Jungian archetypes

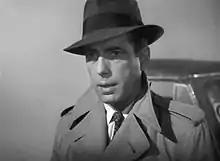
"Casablanca" co-protagonist Rick Blaine has been seen through Jungian analysis as a classic "hero", the character being in one of the most memorable love triangles in film.

Archetypes abound in contemporary artistic expression such as films, literature, music, and video games as they have in creative works of the past. These projections of the collective unconscious serve to embody central societal and developmental struggles in media that entertain as well as instruct. Works made both during and after Jung's lifetime have frequently been subject to academic analysis in terms of their psychological aspects.